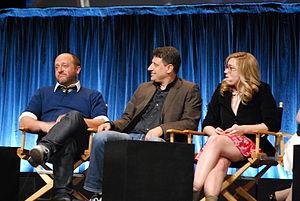
New Girl est une série télévisée américaine en 146 épisodes de 22 minutes créée par Elizabeth Meriwether, diffusée en simultané du 20 septembre 2011 au 15 mai 2018 sur le réseau Fox aux États-Unis et sur Citytv au Canada.